Glynis Johns

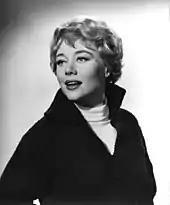

In September 1946, when she was still fairly new to the profession, Powell and Pressburger hailed Johns as "one of the most sought-after of all young British stars". She was voted by British exhibitors as the 10th-most popular box-office star in 1951 and 1952. By the time of "Loser Takes All" (1956), Johns was a top box-office draw.